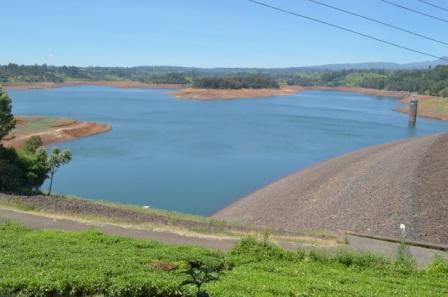
Pakiti za mbegu za brokoli likibeba ujumbe wa ubora wa uaminifu katika kilimo cha mbegu ambalo zao hili lenye thamani kubwa sokoni na matumizi ya mbegu bora kama hizi, huchangia uzalishaji wa mimea yenye afya mavuno ya juu na soko la uhakika. Mbegu hizi husaidia kwa wakulima kuweza kupata mazao muhimu.